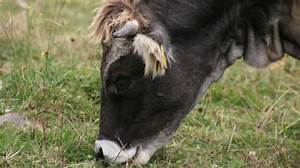
Label: cow